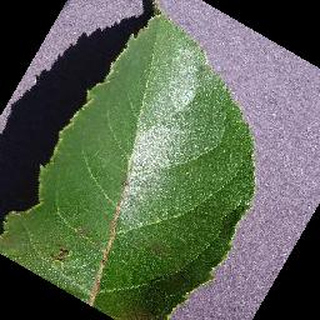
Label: apple_apple_scab